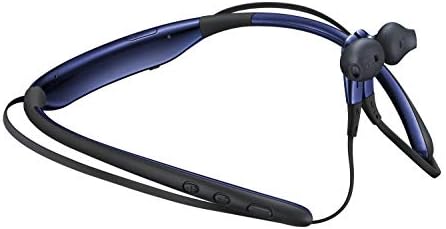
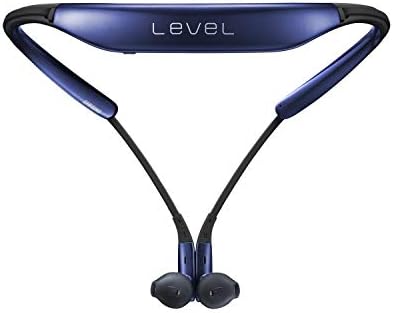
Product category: headphones
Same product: yes